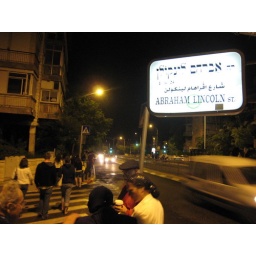
A street sign in Jerusalem.